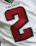
Number: 2